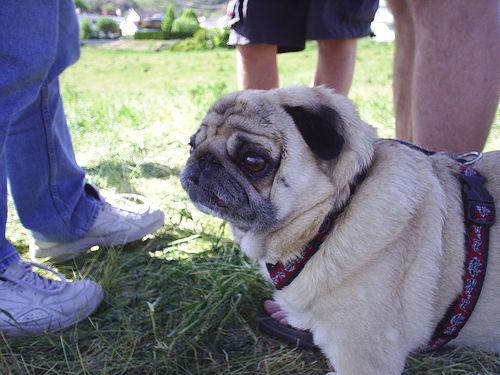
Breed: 798-n000130-pug